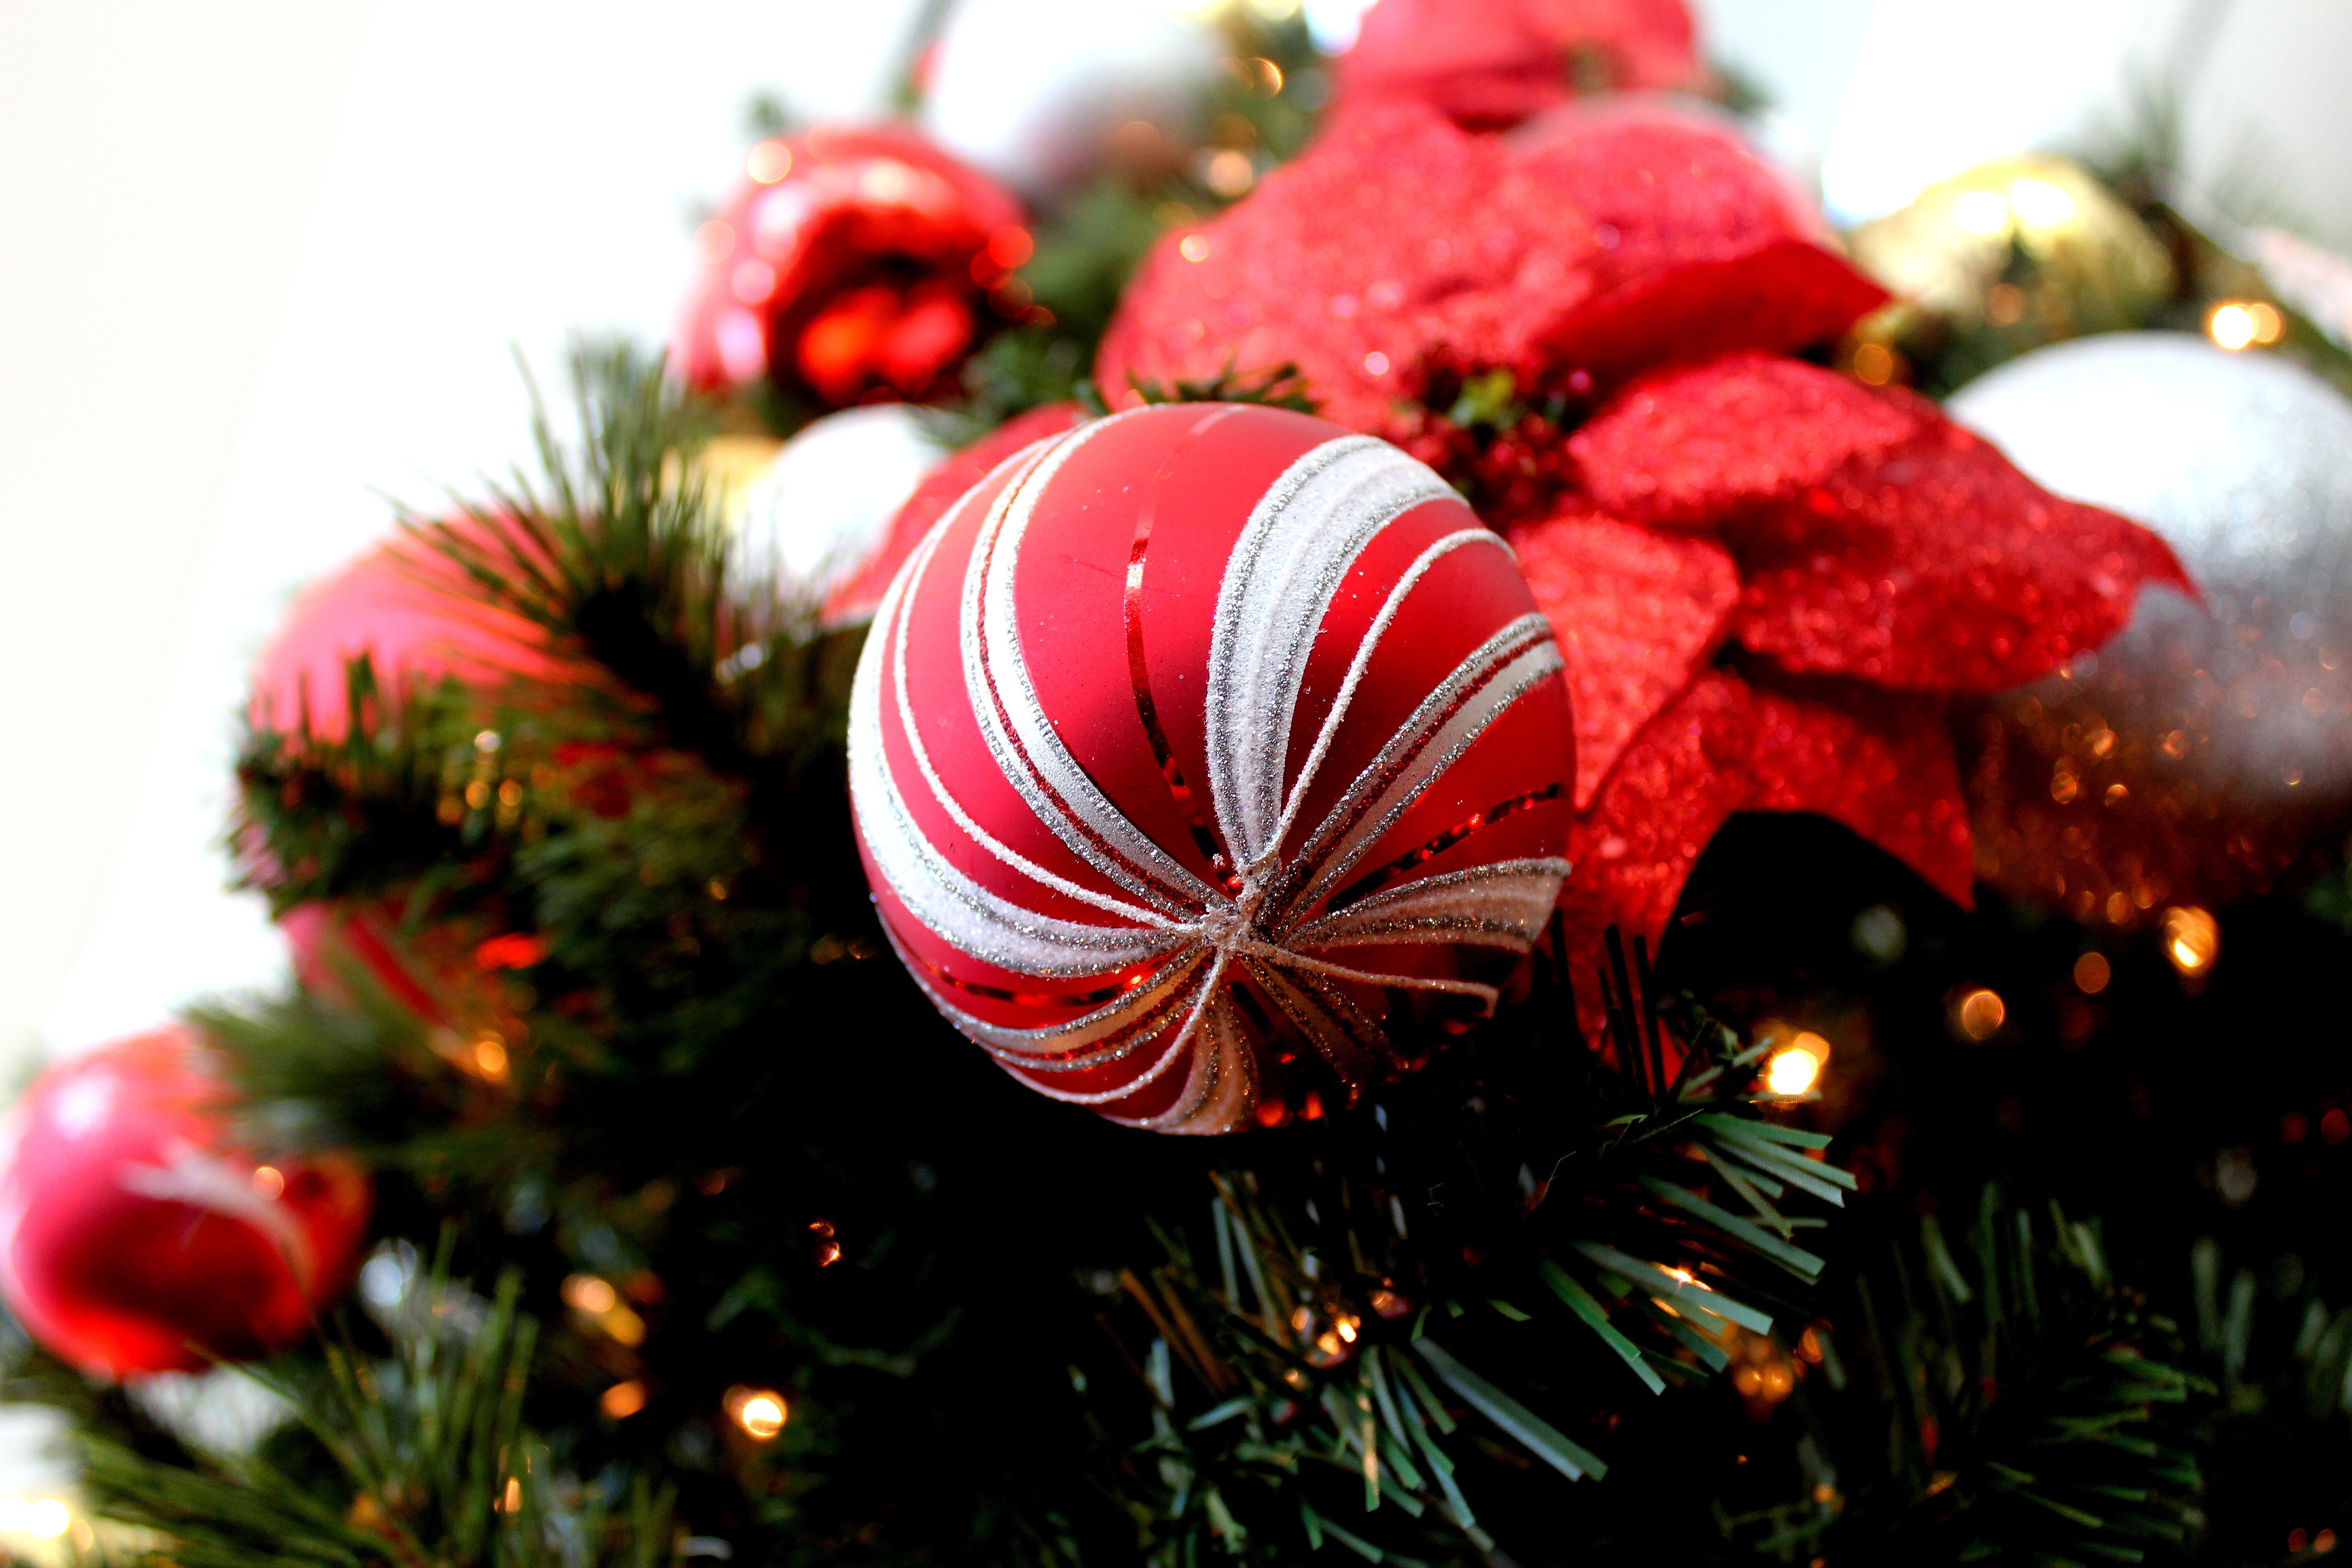
tree, branch, plant, leaf, flower, petal, interior, home, celebration, gift, decoration, red, holiday, christmas, fir, christmas tree, season, artwork, festive, present, christmas decoration, decorative, seasonal, event, balls, shiny, xmas, eve, macro photography, christmas ornaments, merry christmas, christmas gift, christmas presents, christmas trees, christmas ribbon, woody plant, land plant